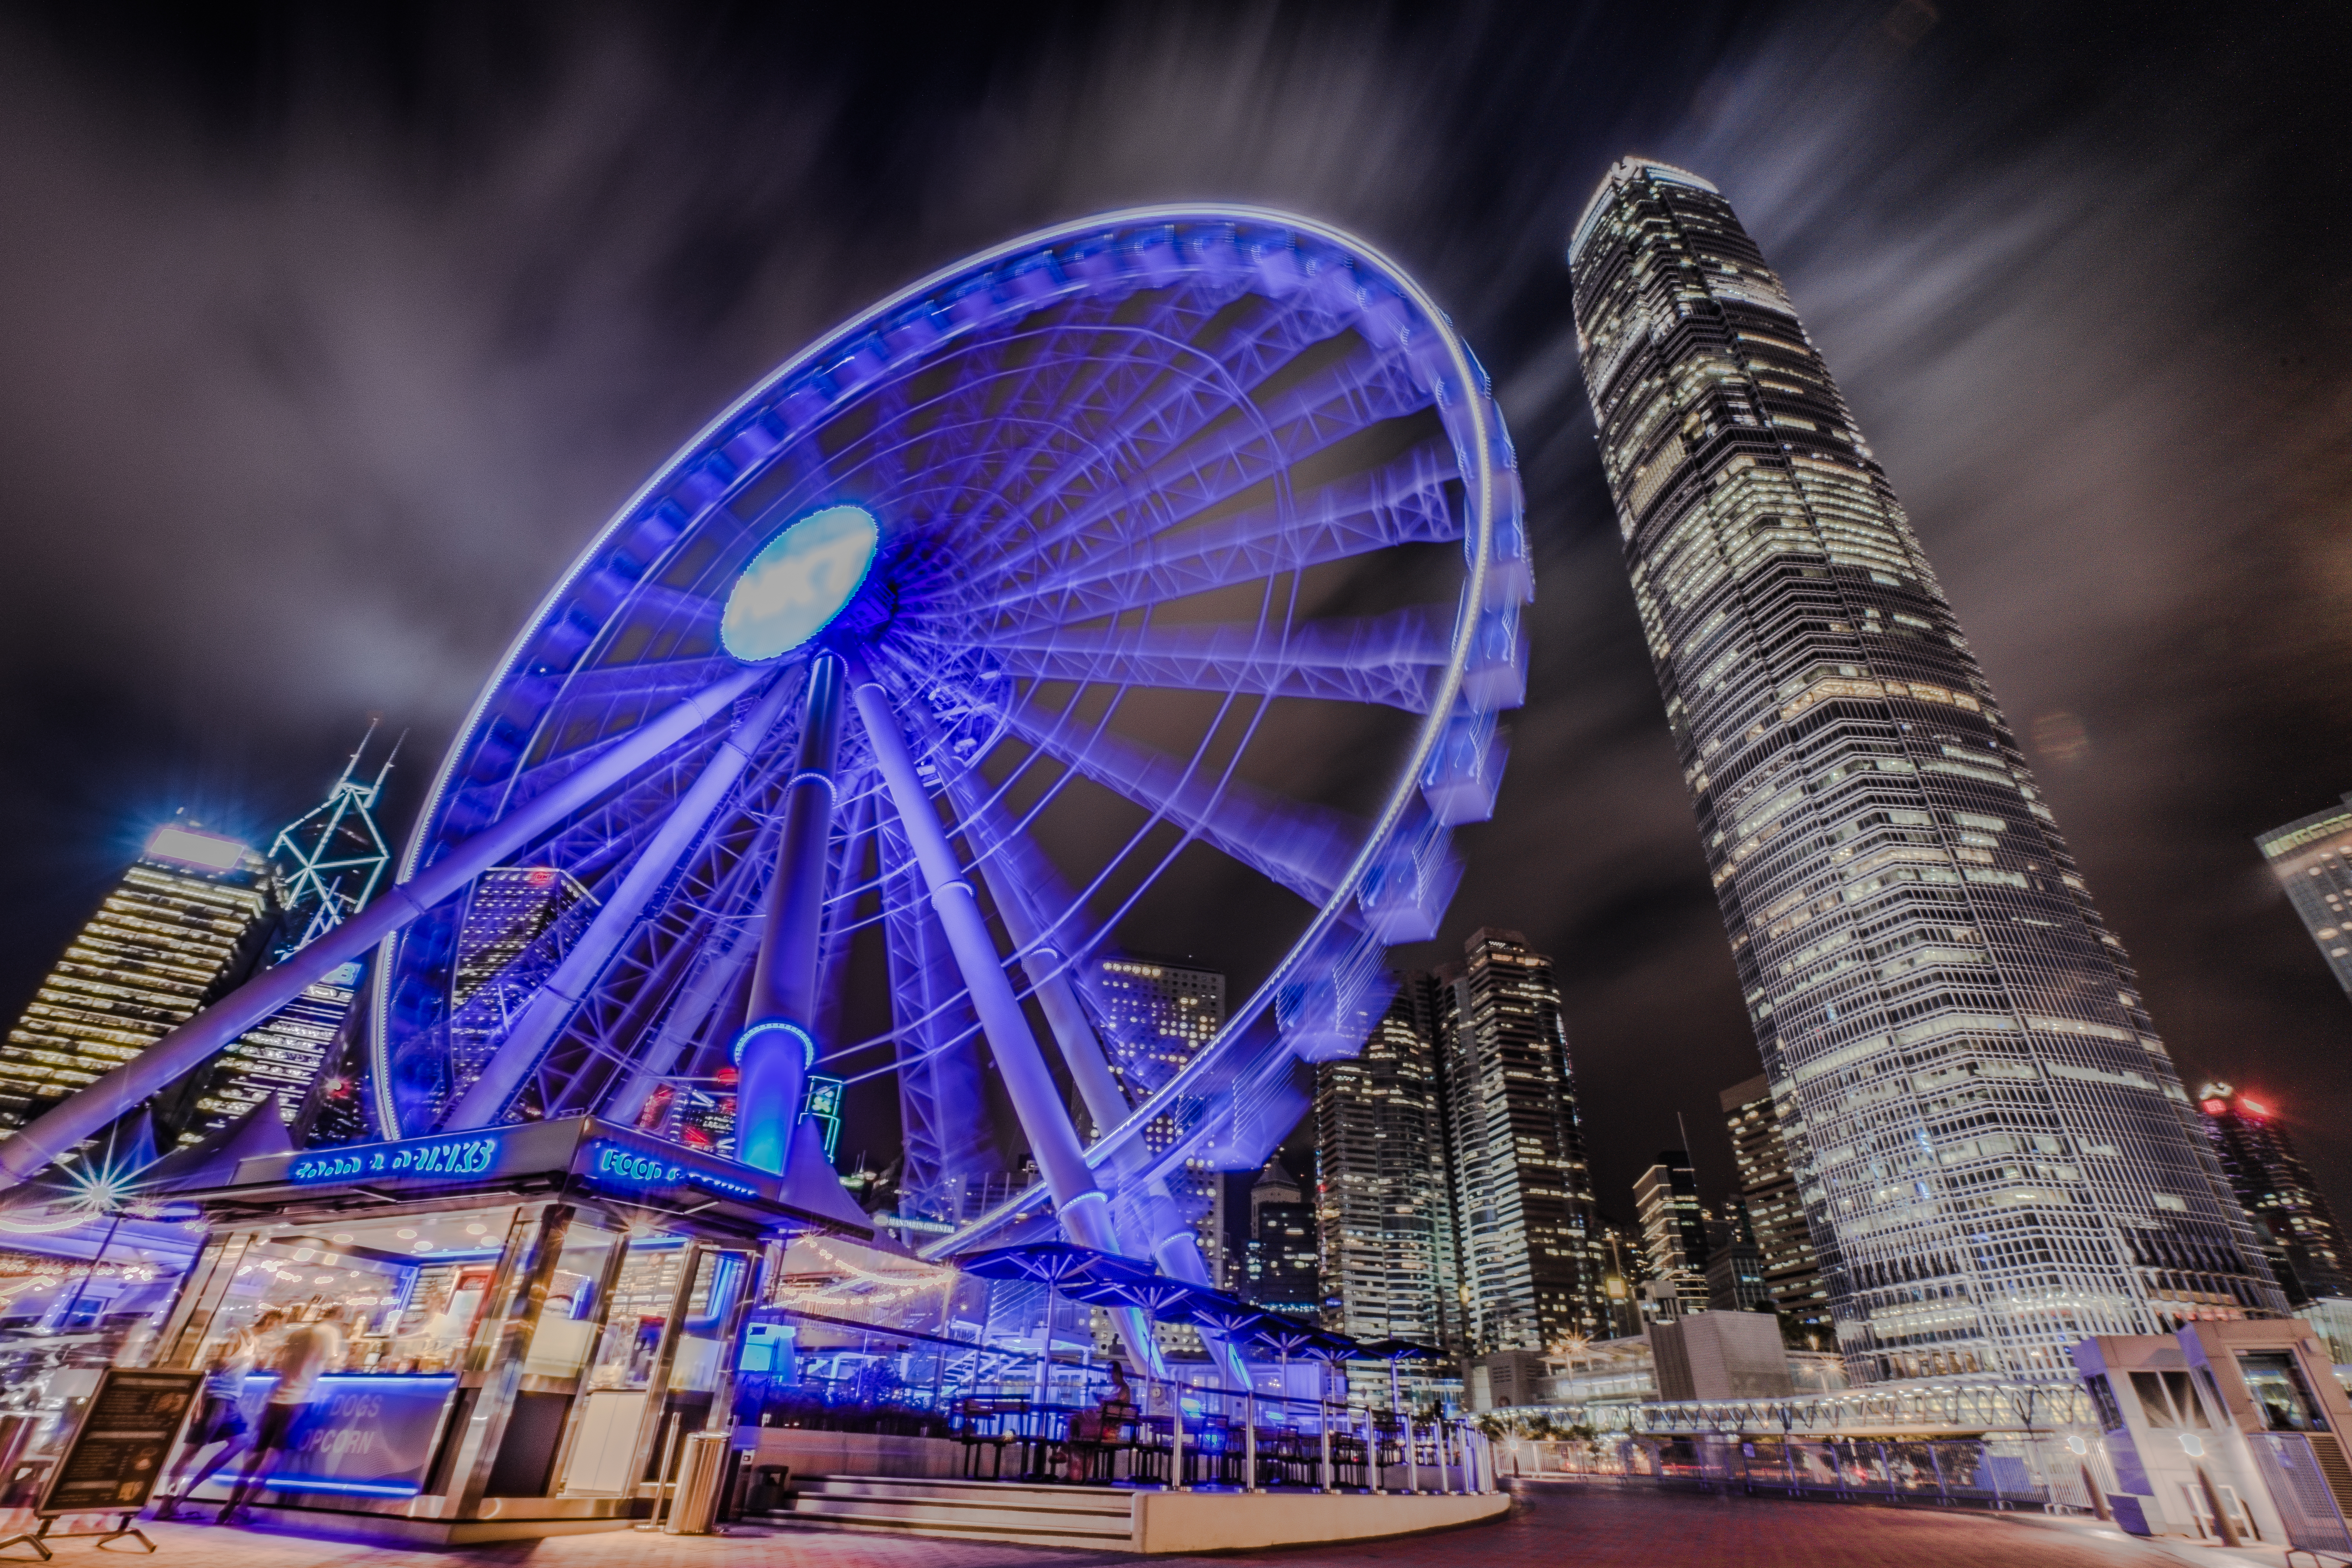
night, recreation, ferris wheel, amusement park, park, landmark, central, ferriswheel, longexposure, tourist attraction, hongkong, fair, ilce7m2, fe1635mmf4zaoss, ifc, ifc2, amusement ride, outdoor recreation